Question: Please indicate a possible affordance area of the throw_discus that can be used for throwing
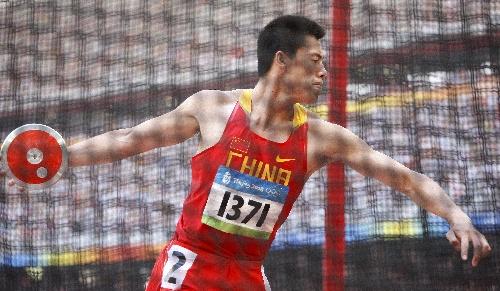
Answer: [1.5, 124, 74.5, 198]